Benedetto Veli

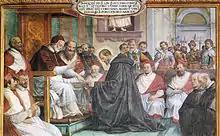

Benedetto Velli was an Italian painter of the Baroque period. He was born in Florence, and flourished in the 17th century. He painted an "Ascension" for the cathedral at Pistoia.